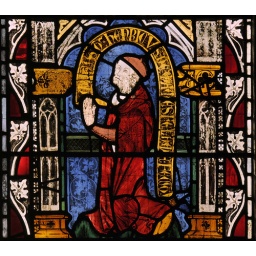
An extract from of the stained glass window in Merton College Oxford. (dated1289-1296)